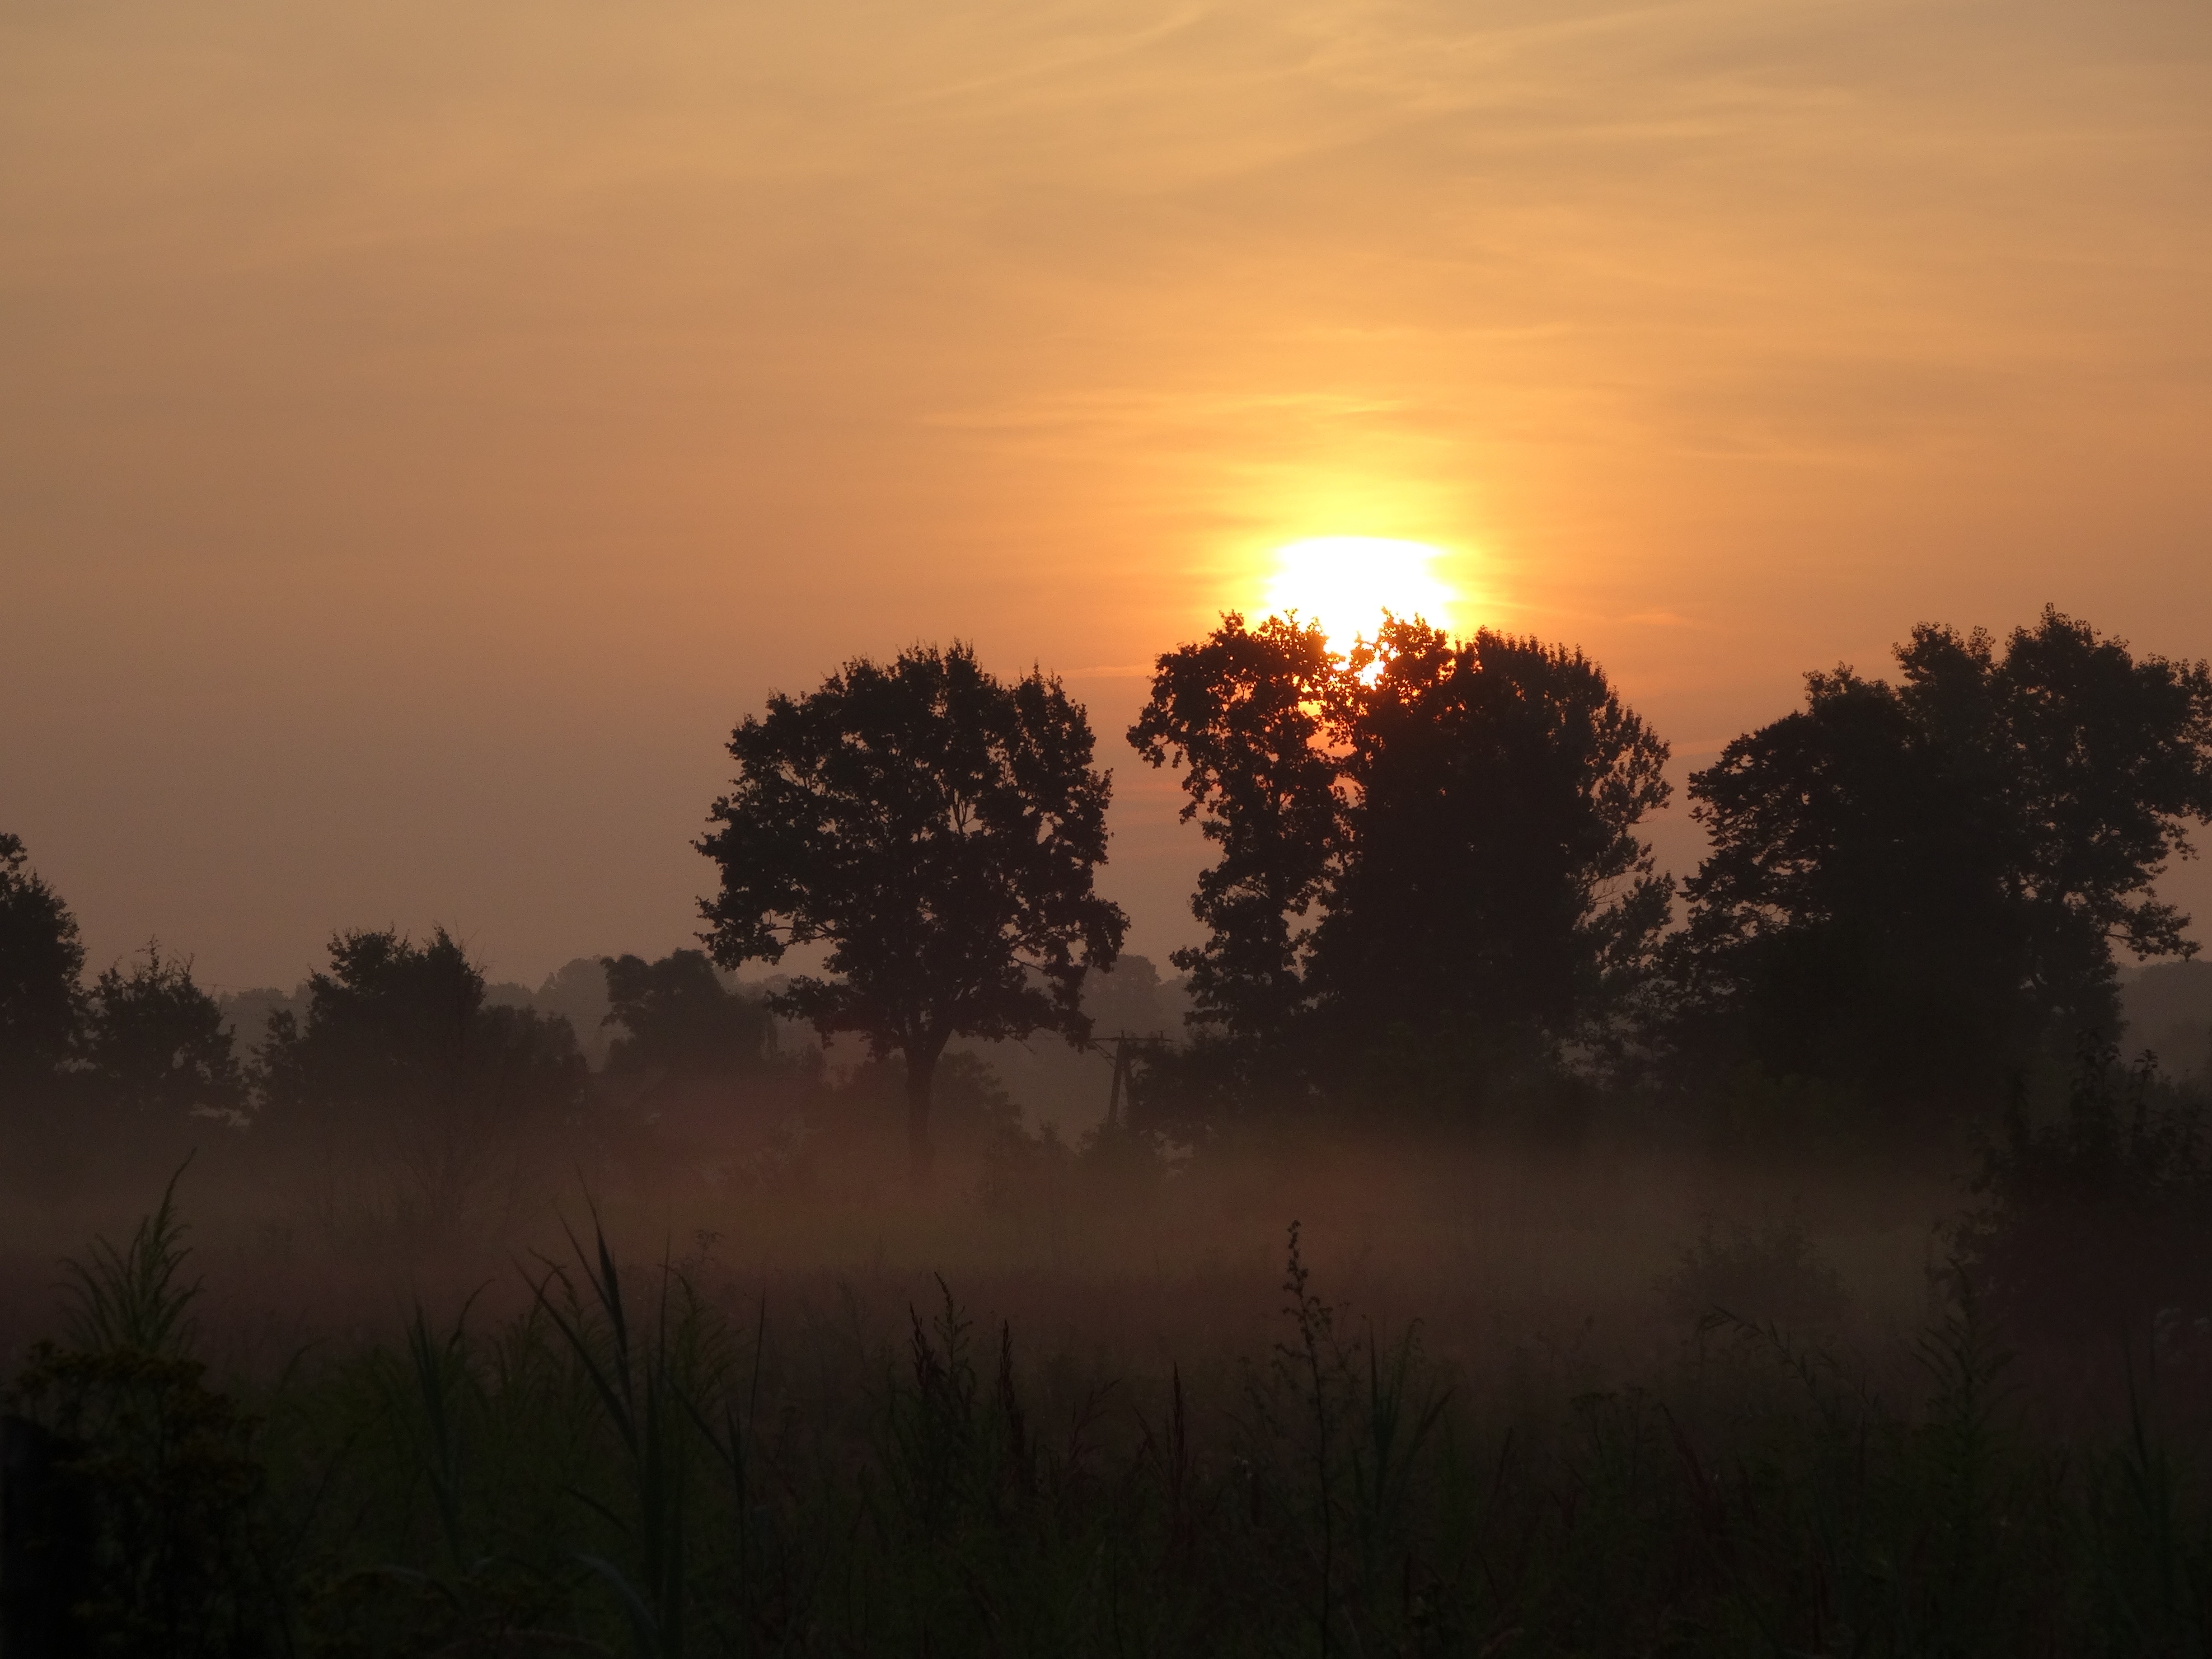
landscape, tree, nature, cloud, sky, sun, fog, sunrise, sunset, mist, field, prairie, sunlight, morning, dawn, atmosphere, dusk, evening, poland, krakow, afterglow, atmospheric phenomenon, red sky at morning